Jim Pace (American football)

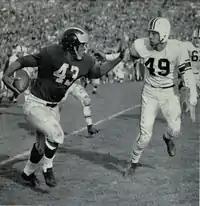
Pace stiff-arms Ollie Lindborg of Northwestern, 1955

Pace attended the University of Michigan and played for the Michigan Wolverines football. He was named the Most Valuable Player on the Michigan football team. He was also awarded the Chicago Tribune Silver Football as the Most Valuable Player in the Big Ten Conference. He also ran track at Michigan and won the Big Ten 60-yard indoor dash title. In 1957, he scored ten touchdowns: seven rushing, two receiving, and one punt return. He accumulated almost 800 yards of total offense in 1957 (664 rushing, 122 receiving and 98 on punt returns) and averaged 5.4 yards per carry rushing. In the 1957 Michigan-Ohio State game, Pace rushed for 164 yards and caught a 14-yard pass, which was at that time the Michigan record for rushing yards against Ohio State. Pace played in the 1957 East–West Shrine Game. He was also selected by the Associated Press as a first-team player on the 1957 College Football All-America Team.